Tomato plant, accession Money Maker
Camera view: vertical (180 deg); turntable rotation: 150 degrees
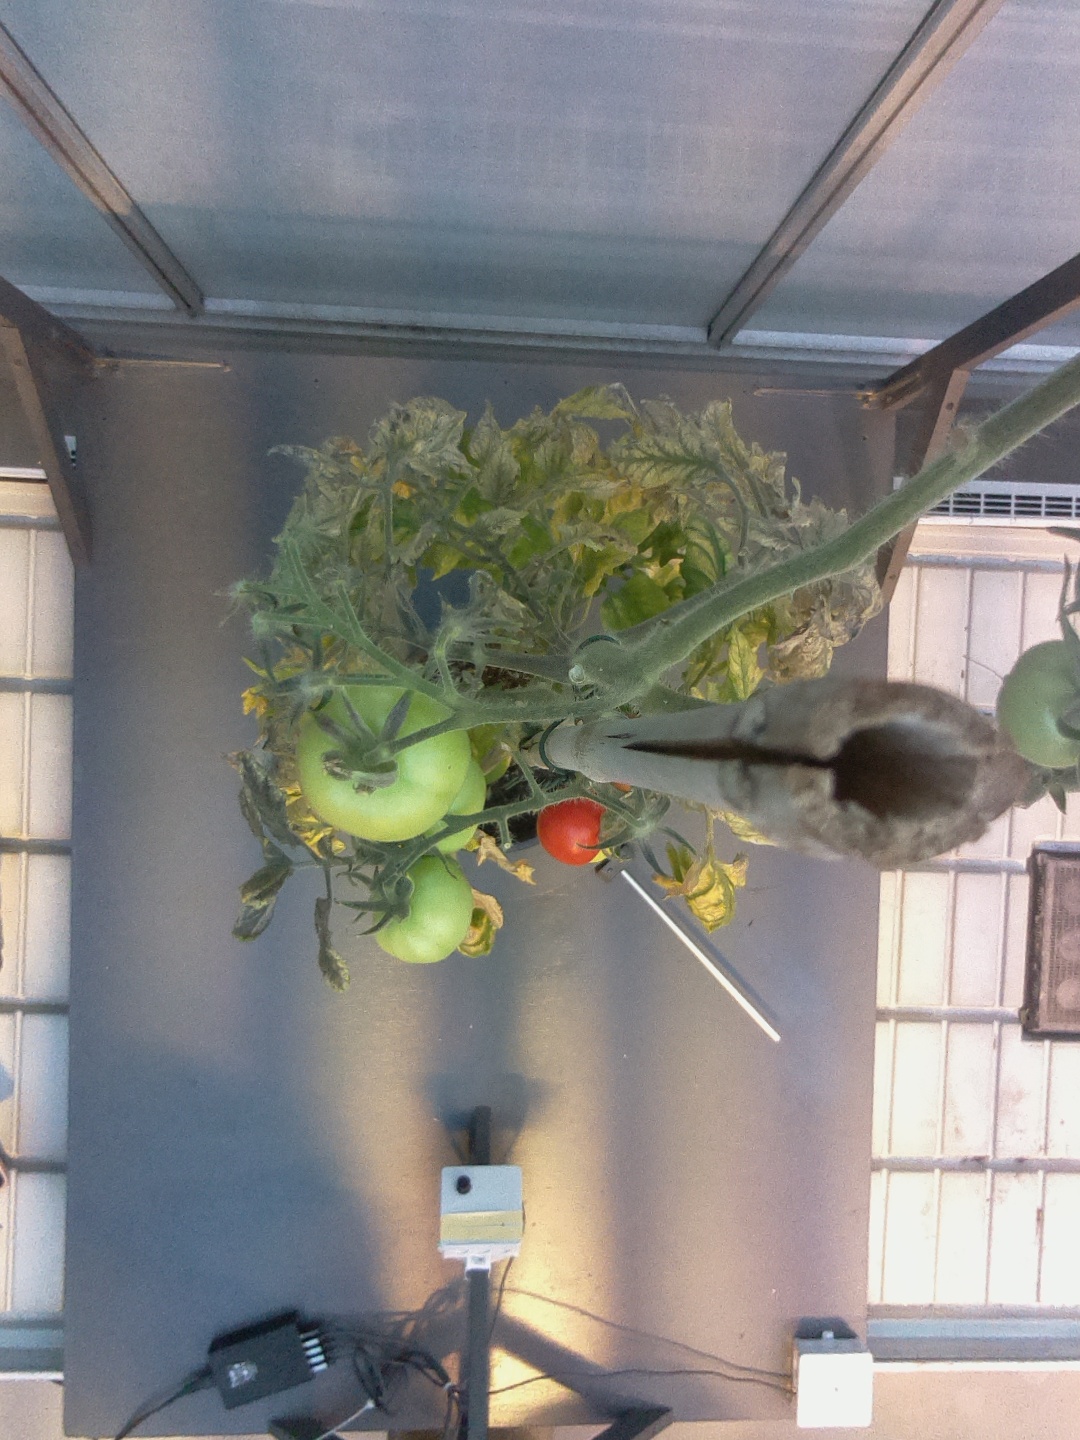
BBCH growth stage 81: 10%-20% of fruits show typical fully ripe color